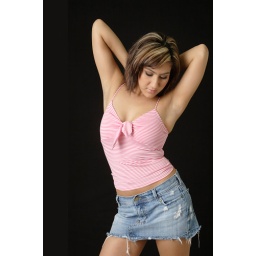
cute girl in modern sexy attire